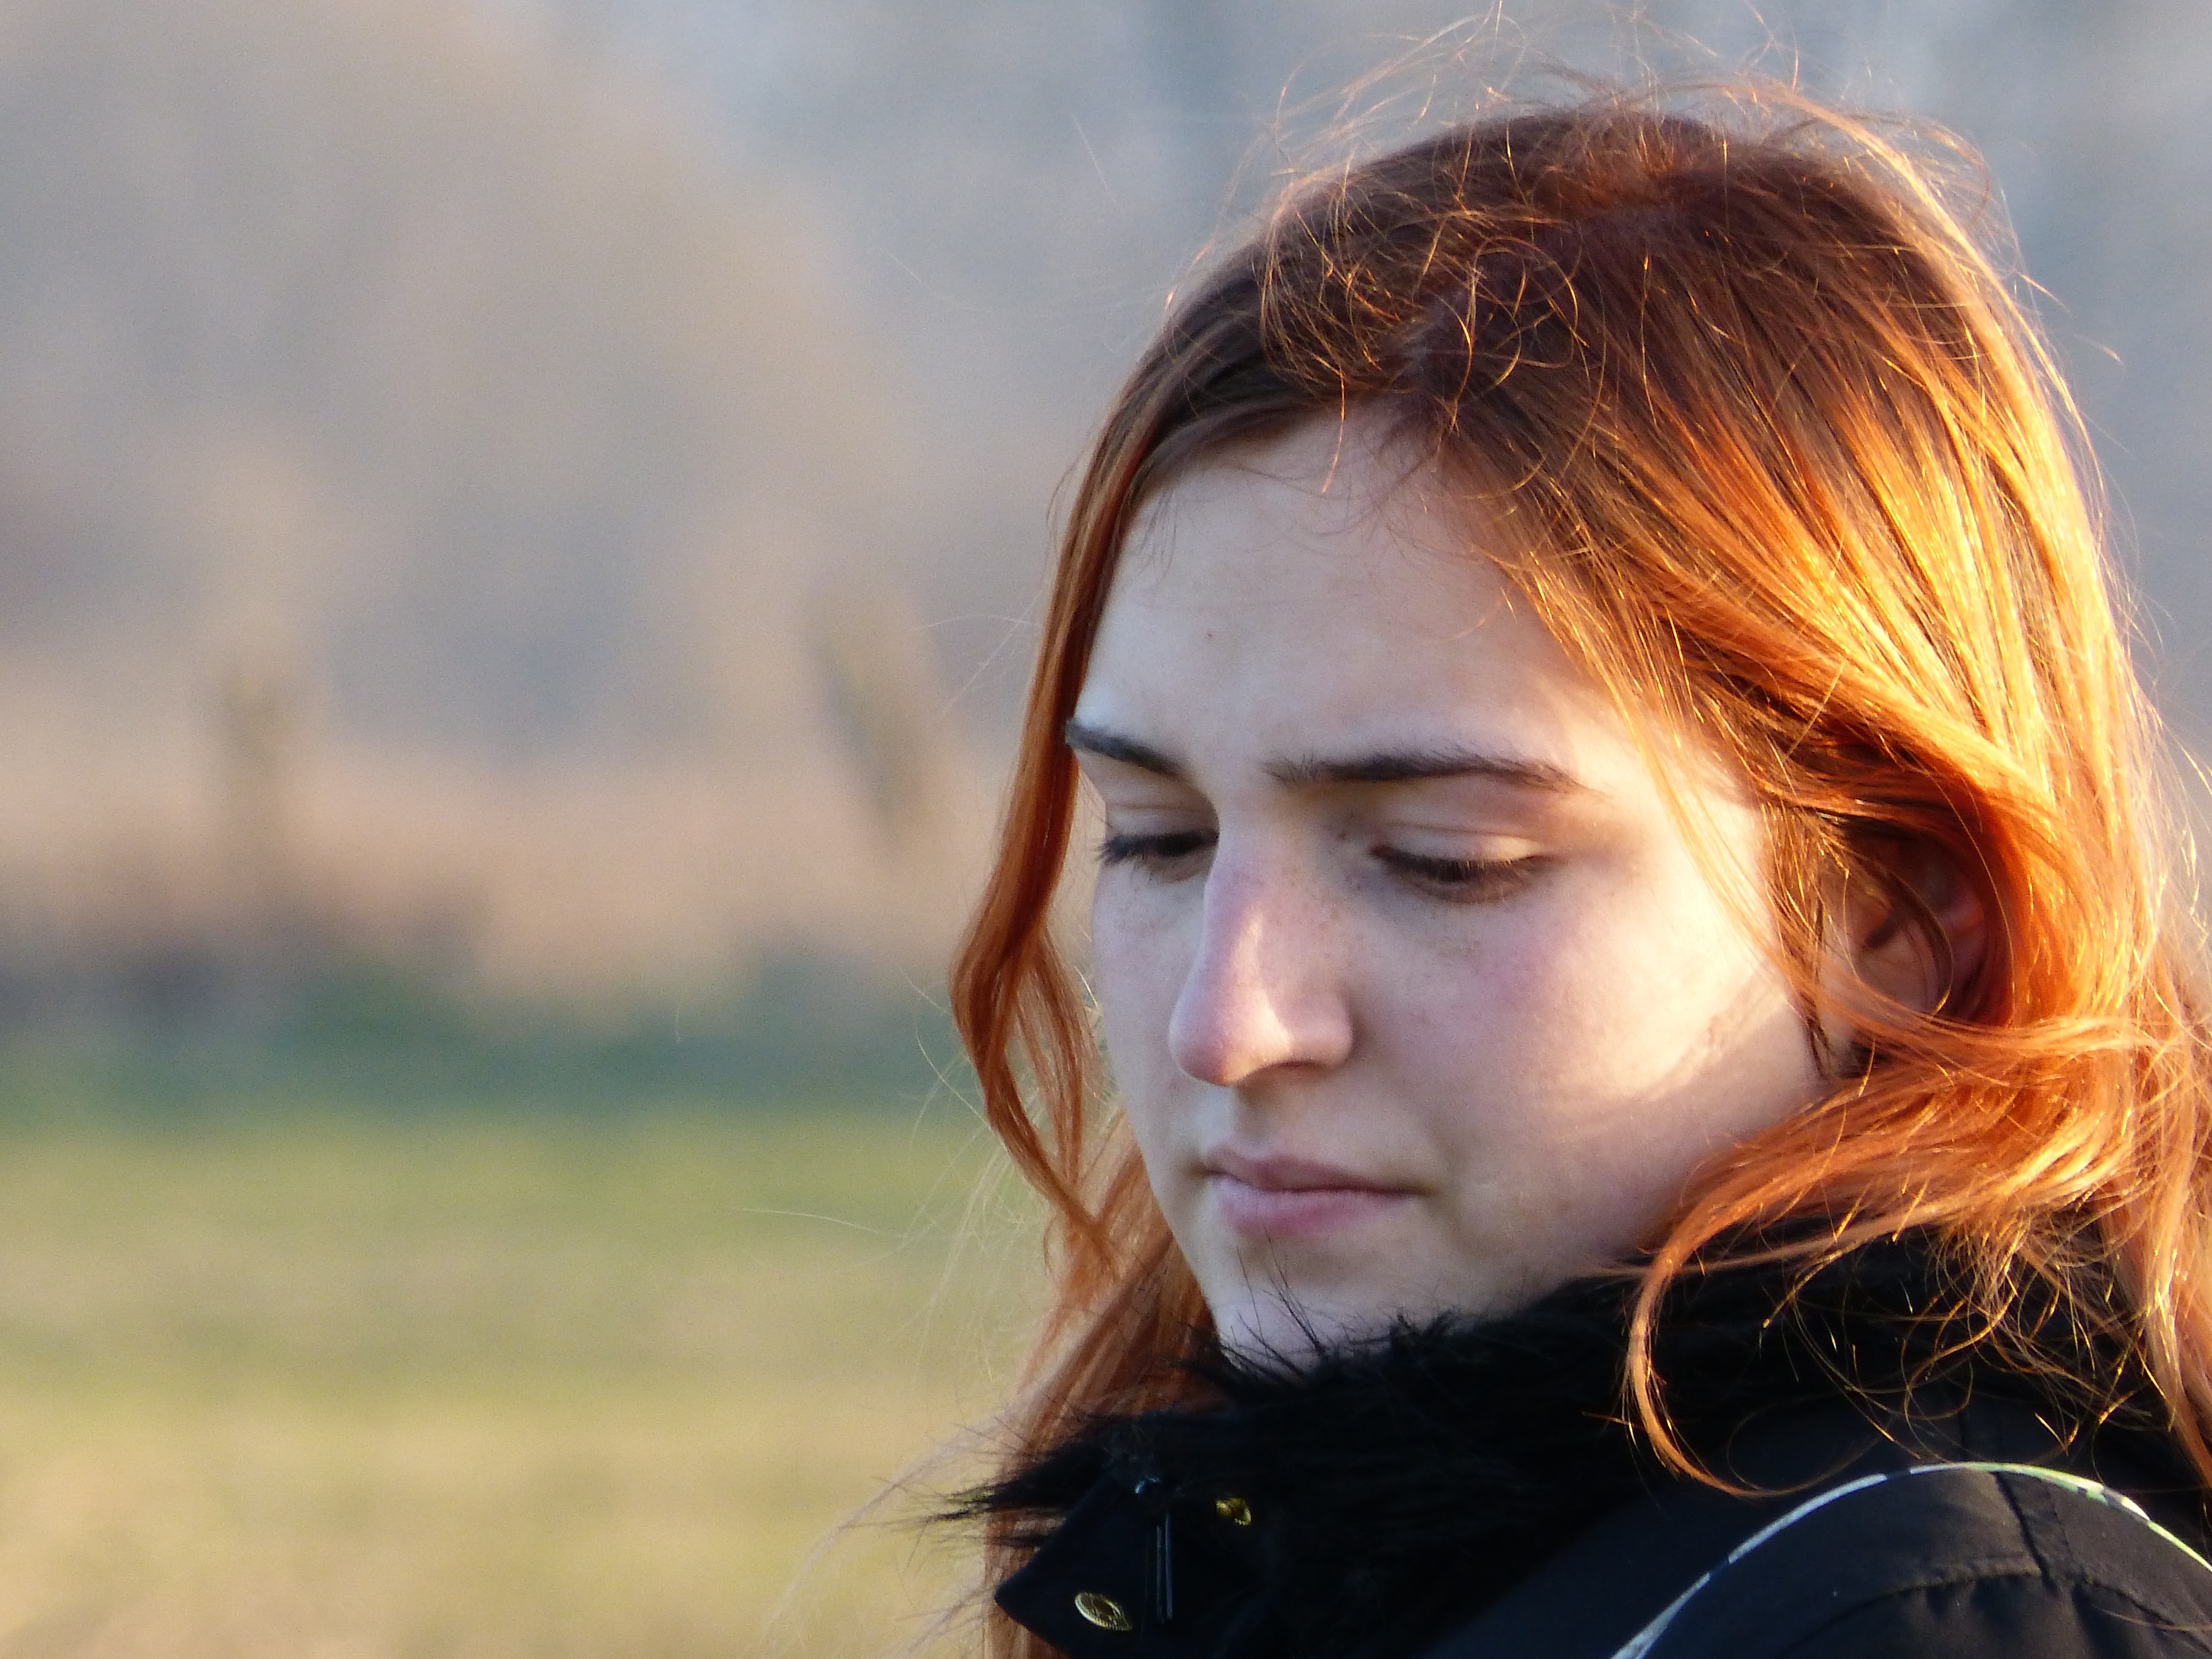
nature, person, girl, woman, hair, sunlight, view, atmosphere, portrait, model, human, lady, facial expression, season, hairstyle, smile, sad, face, fun, copper, eye, head, skin, beauty, rays, pretty, emotion, photo shoot, light effect, brown hair, portrait photography